Jazmín De Grazia

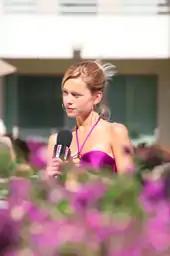
De Grazia as a television journalist

Her career as a model began when she enrolled in the modeling course at the agency of Ricardo Piñeiro, during which she learned about the "Super M 20-02" contest. She signed up for it, and after living with 15 other women, she was among the three finalists. After the contest, she began to work as a model participating in multiple fashion shows, advertising campaigns and national and international television commercials.